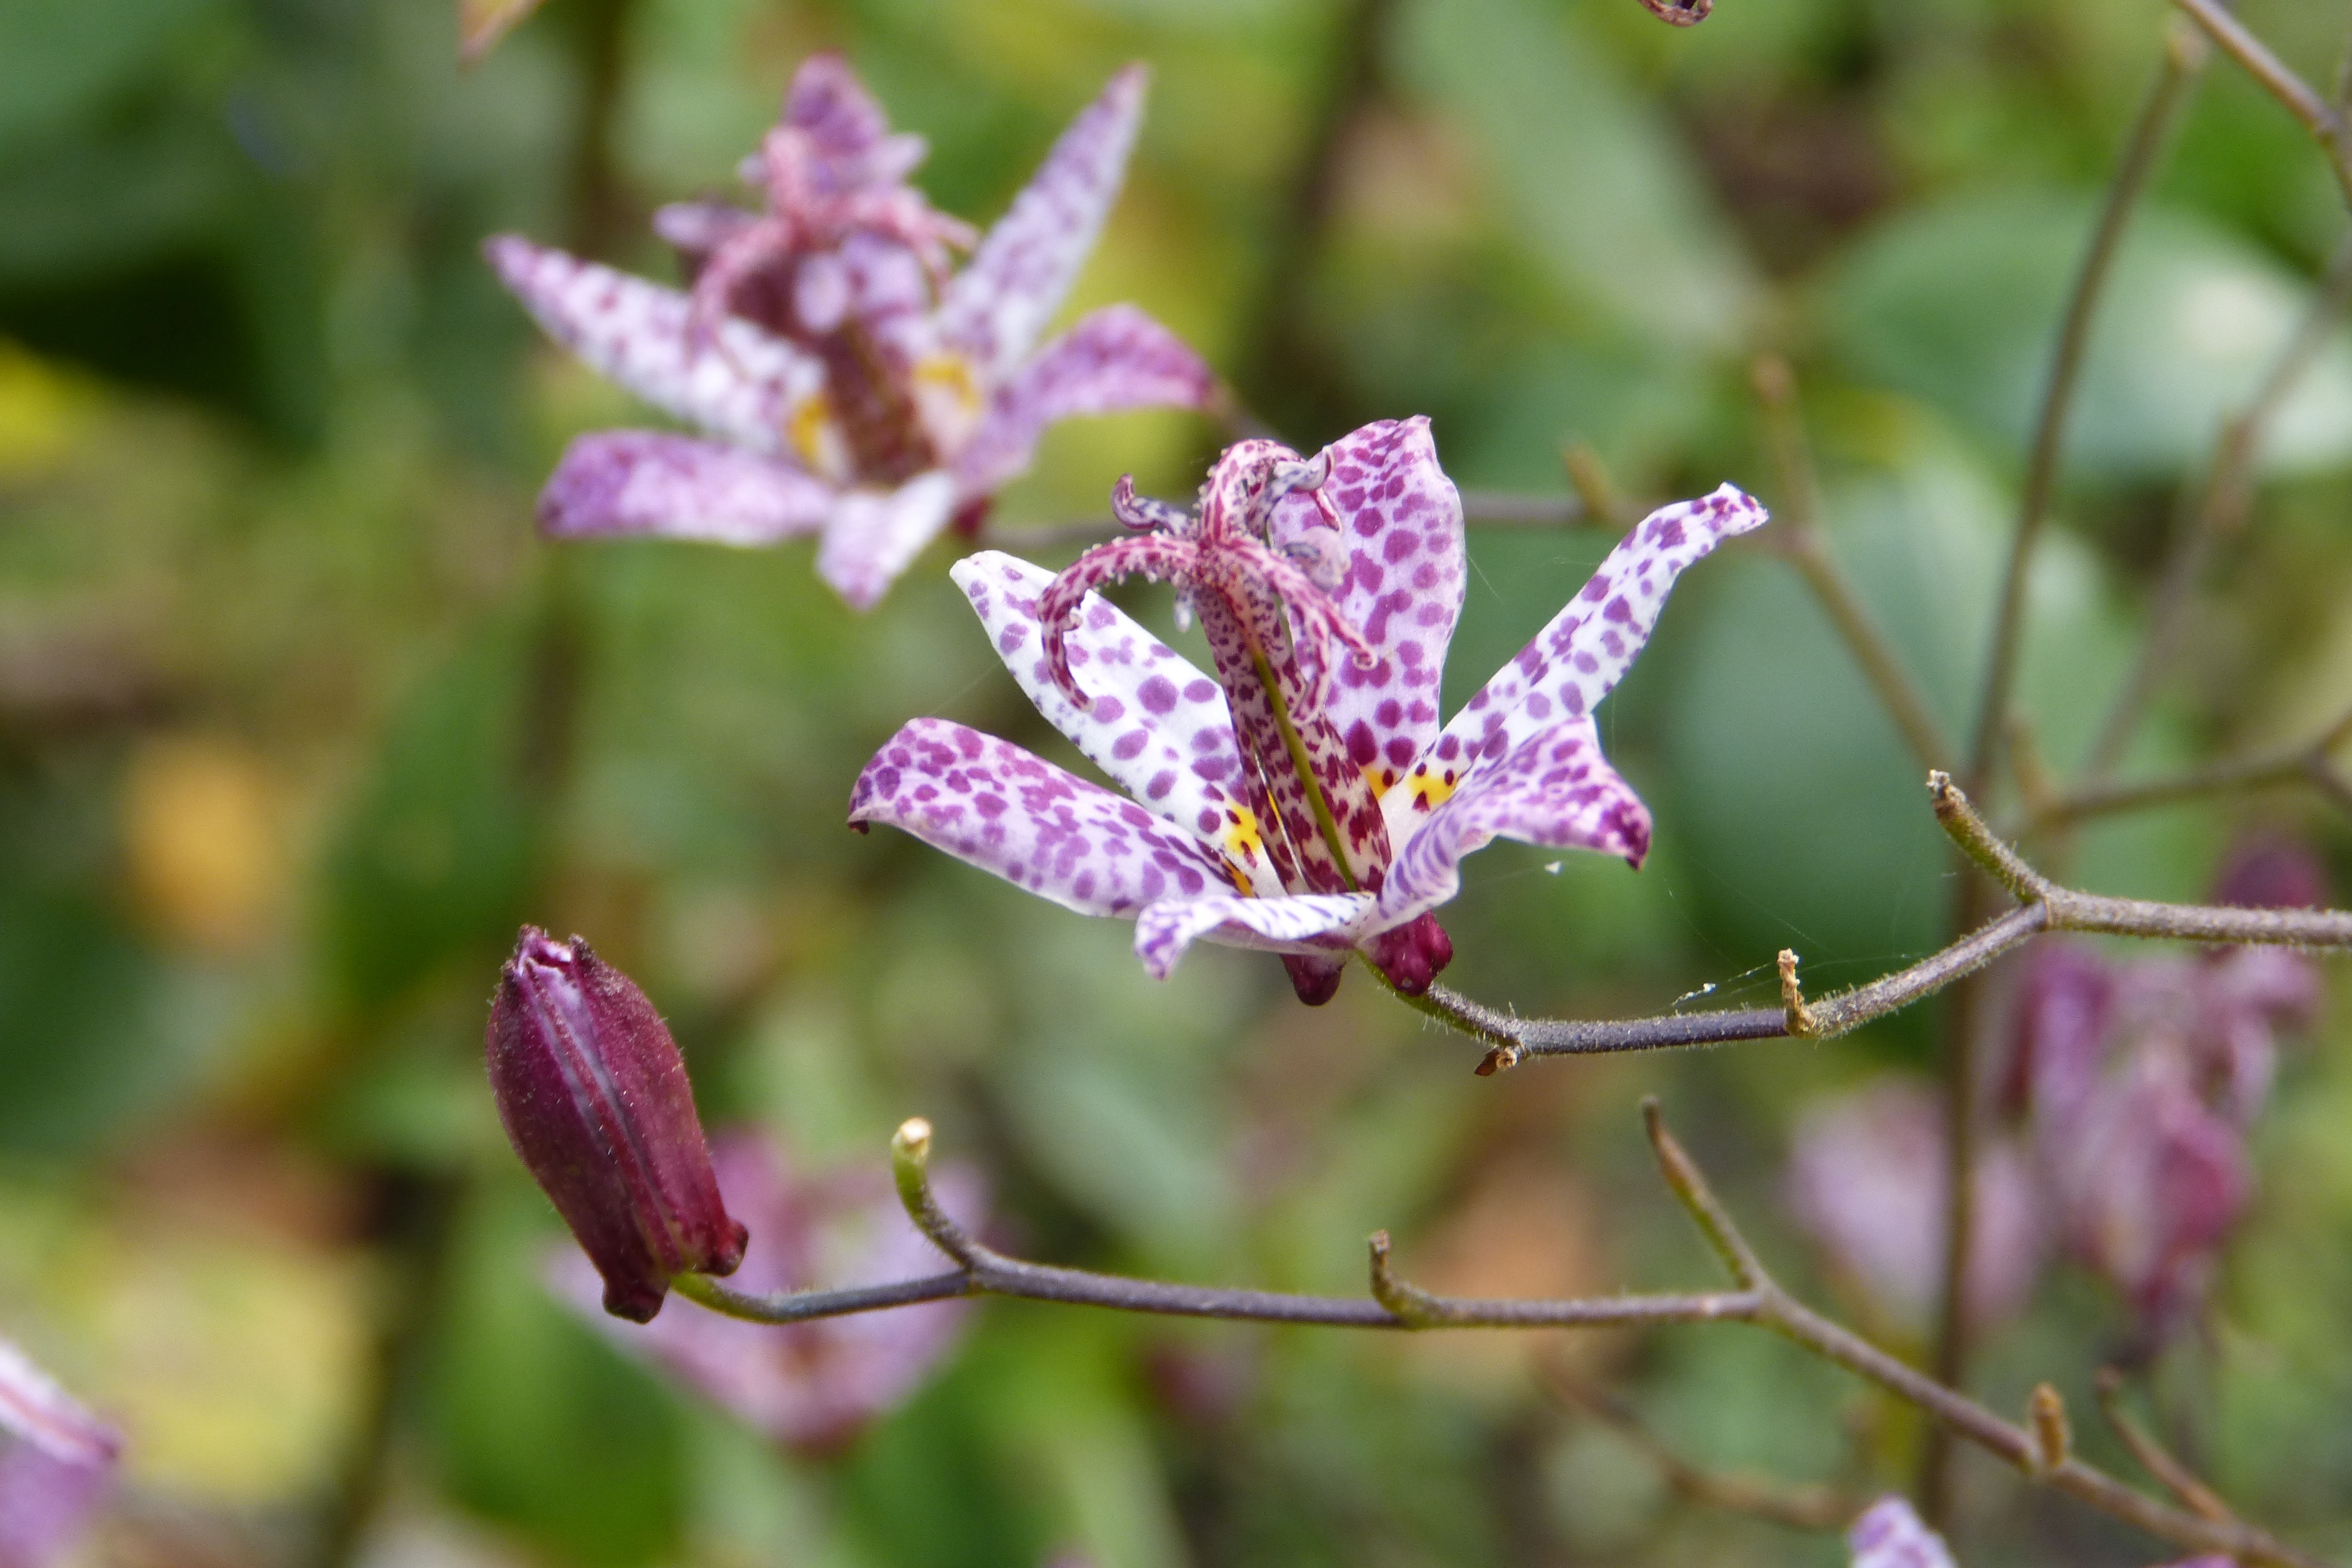
nature, blossom, plant, leaf, flower, petal, bloom, botany, garden, flora, wildflower, shrub, lily, macro photography, flowering plant, lily family, land plant, tricyrtis hirta